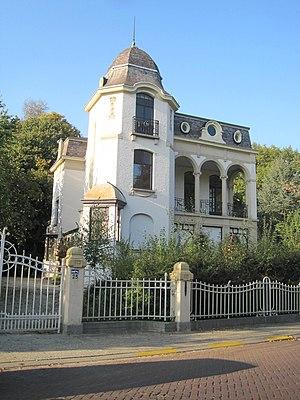
Cette page regroupe l'ensemble des monuments classés de la ville de Boechout dans la province d'Anvers en Belgique.